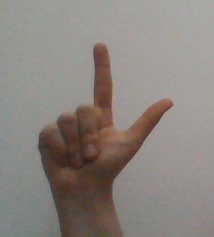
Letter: laam